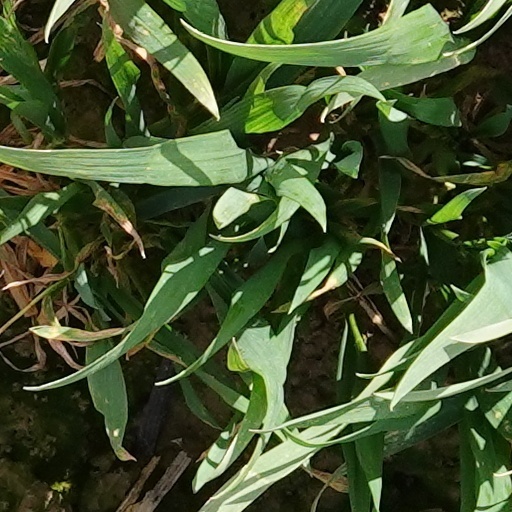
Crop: wheat